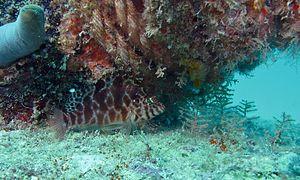
Cirrhitichthys aprinus, communément nommé Épervier à taches rouges, est une espèce de poissons marins de la famille des Cirrhitidae soit les poissons-faucons ou poissons-éperviers. Leur nom vernaculaire est issu de leur technique de chasse consistant à rester immobile dans le récif et à fondre sur leur proie en une brusque accélération dès que celle-ci devient accessible.